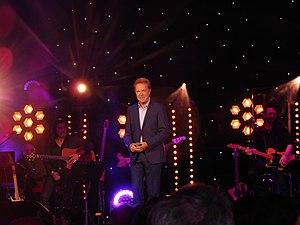
Jean-Jacques Lafon sur la croisière Age Tendre 2017
Jean-Jacques Lafon est un auteur-compositeur-interprète et peintre français né le 5 octobre 1955 à Toulouse. Il est notamment connu pour son tube de l'année 1985 : Le Géant de papier.